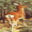
Label: deer